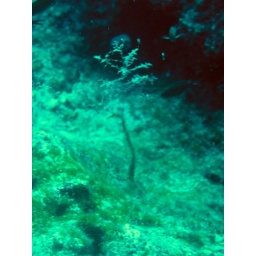
under water tree here in north cyprus